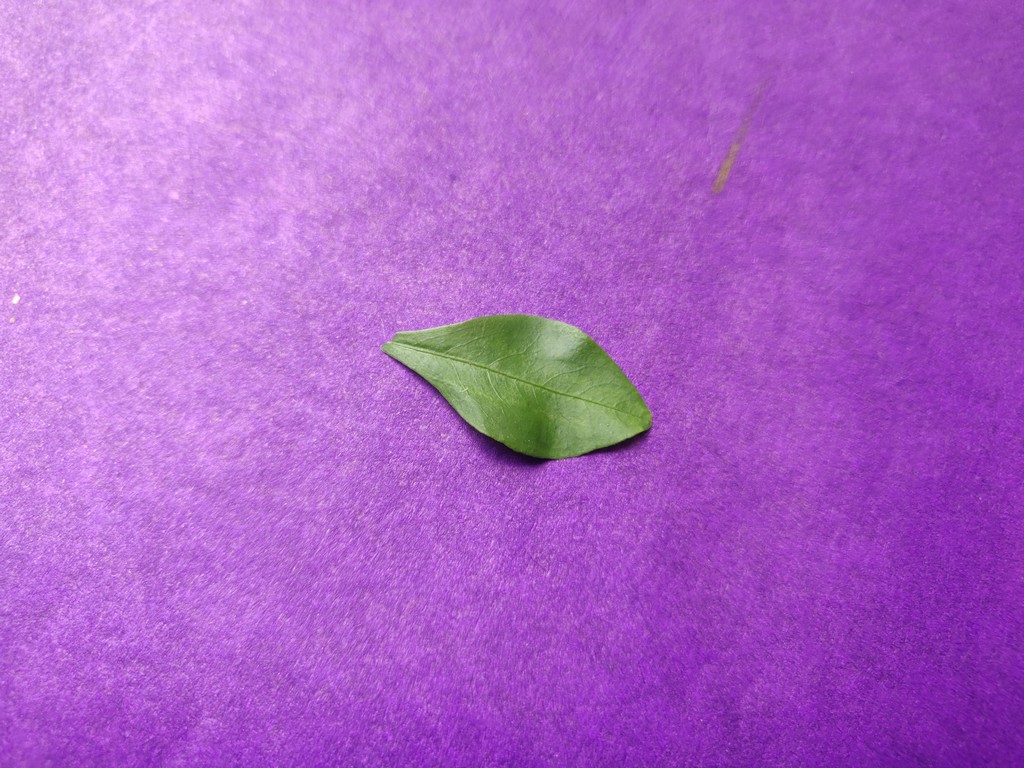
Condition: Healthy
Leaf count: single
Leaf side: front